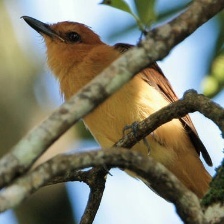
Species: CINNAMON ATTILA
Scientific name: ATTILA CINNAMOMEUS